Shut-in Society

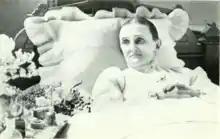
Jennie Casseday, superintendent, Flower-mission Department

After incorporation in 1885, Helen E. Brown, who had acted as president and head of the association since its inception, did not continue in the role. In that year, members were located in every part of the U.S., England, and Canada. The meeting of January 1885 was held in New York City. Represented cities included New York, Brooklyn, and Philadelphia while letters were received from more distant associates. The Board stood as: Drinkwater (now Mrs. Conklin), president; E. E. Burge, secretary and treasurer; May S. Dickinson, editor, "Open Window"; Annie E. Fuller, librarian; E. Proudfit, superintendent, Missionary Department; Jennie Casseday, superintendent, Flower-mission Department; Mr. W. C. Mather, superintendent, Men's Department. The members of the Helping Hand Committee were M. E. Sangster, Hester Bates, and M. Hitchen. The "Shut-in Visitor" continued to be published by Burr.